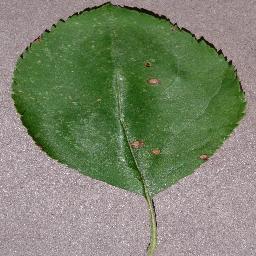
Label: Apple___Black_rot